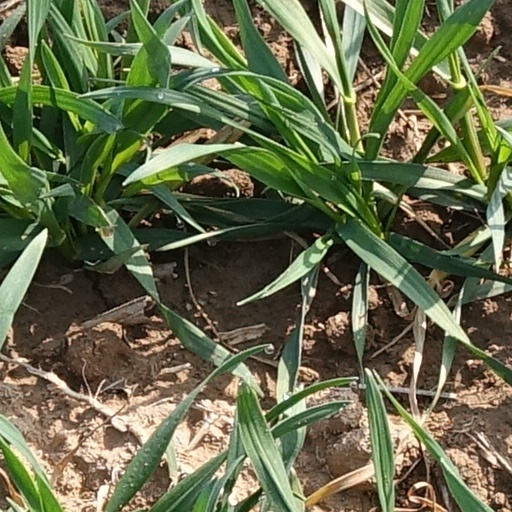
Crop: wheat